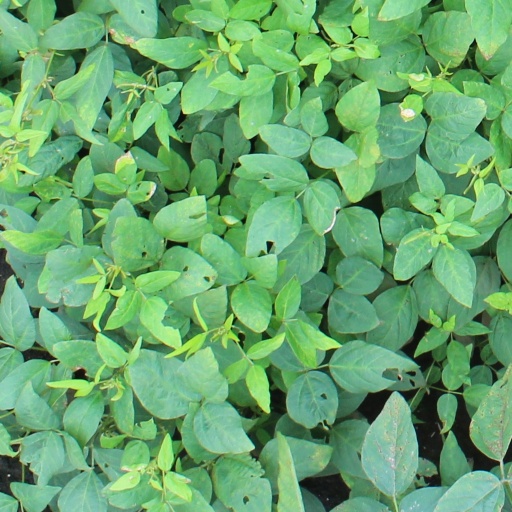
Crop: soybean